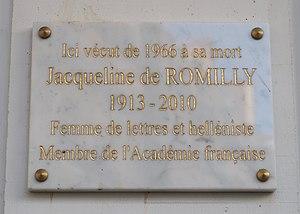
Plaque en hommage à Jacqueline de Romilly, 12 rue Chernoviz (Paris, 16e).
Jacqueline Worms de Romilly, née Jacqueline David le 26 mars 1913 à Chartres et morte le 18 décembre 2010 à Boulogne-Billancourt, est une philologue, essayiste, traductrice et helléniste française, qui reçut de la Grèce la nationalité hellénique en 1995, à titre honorifique.
La rue Chernoviz est une voie du 16ᵉ arrondissement de Paris, en France.